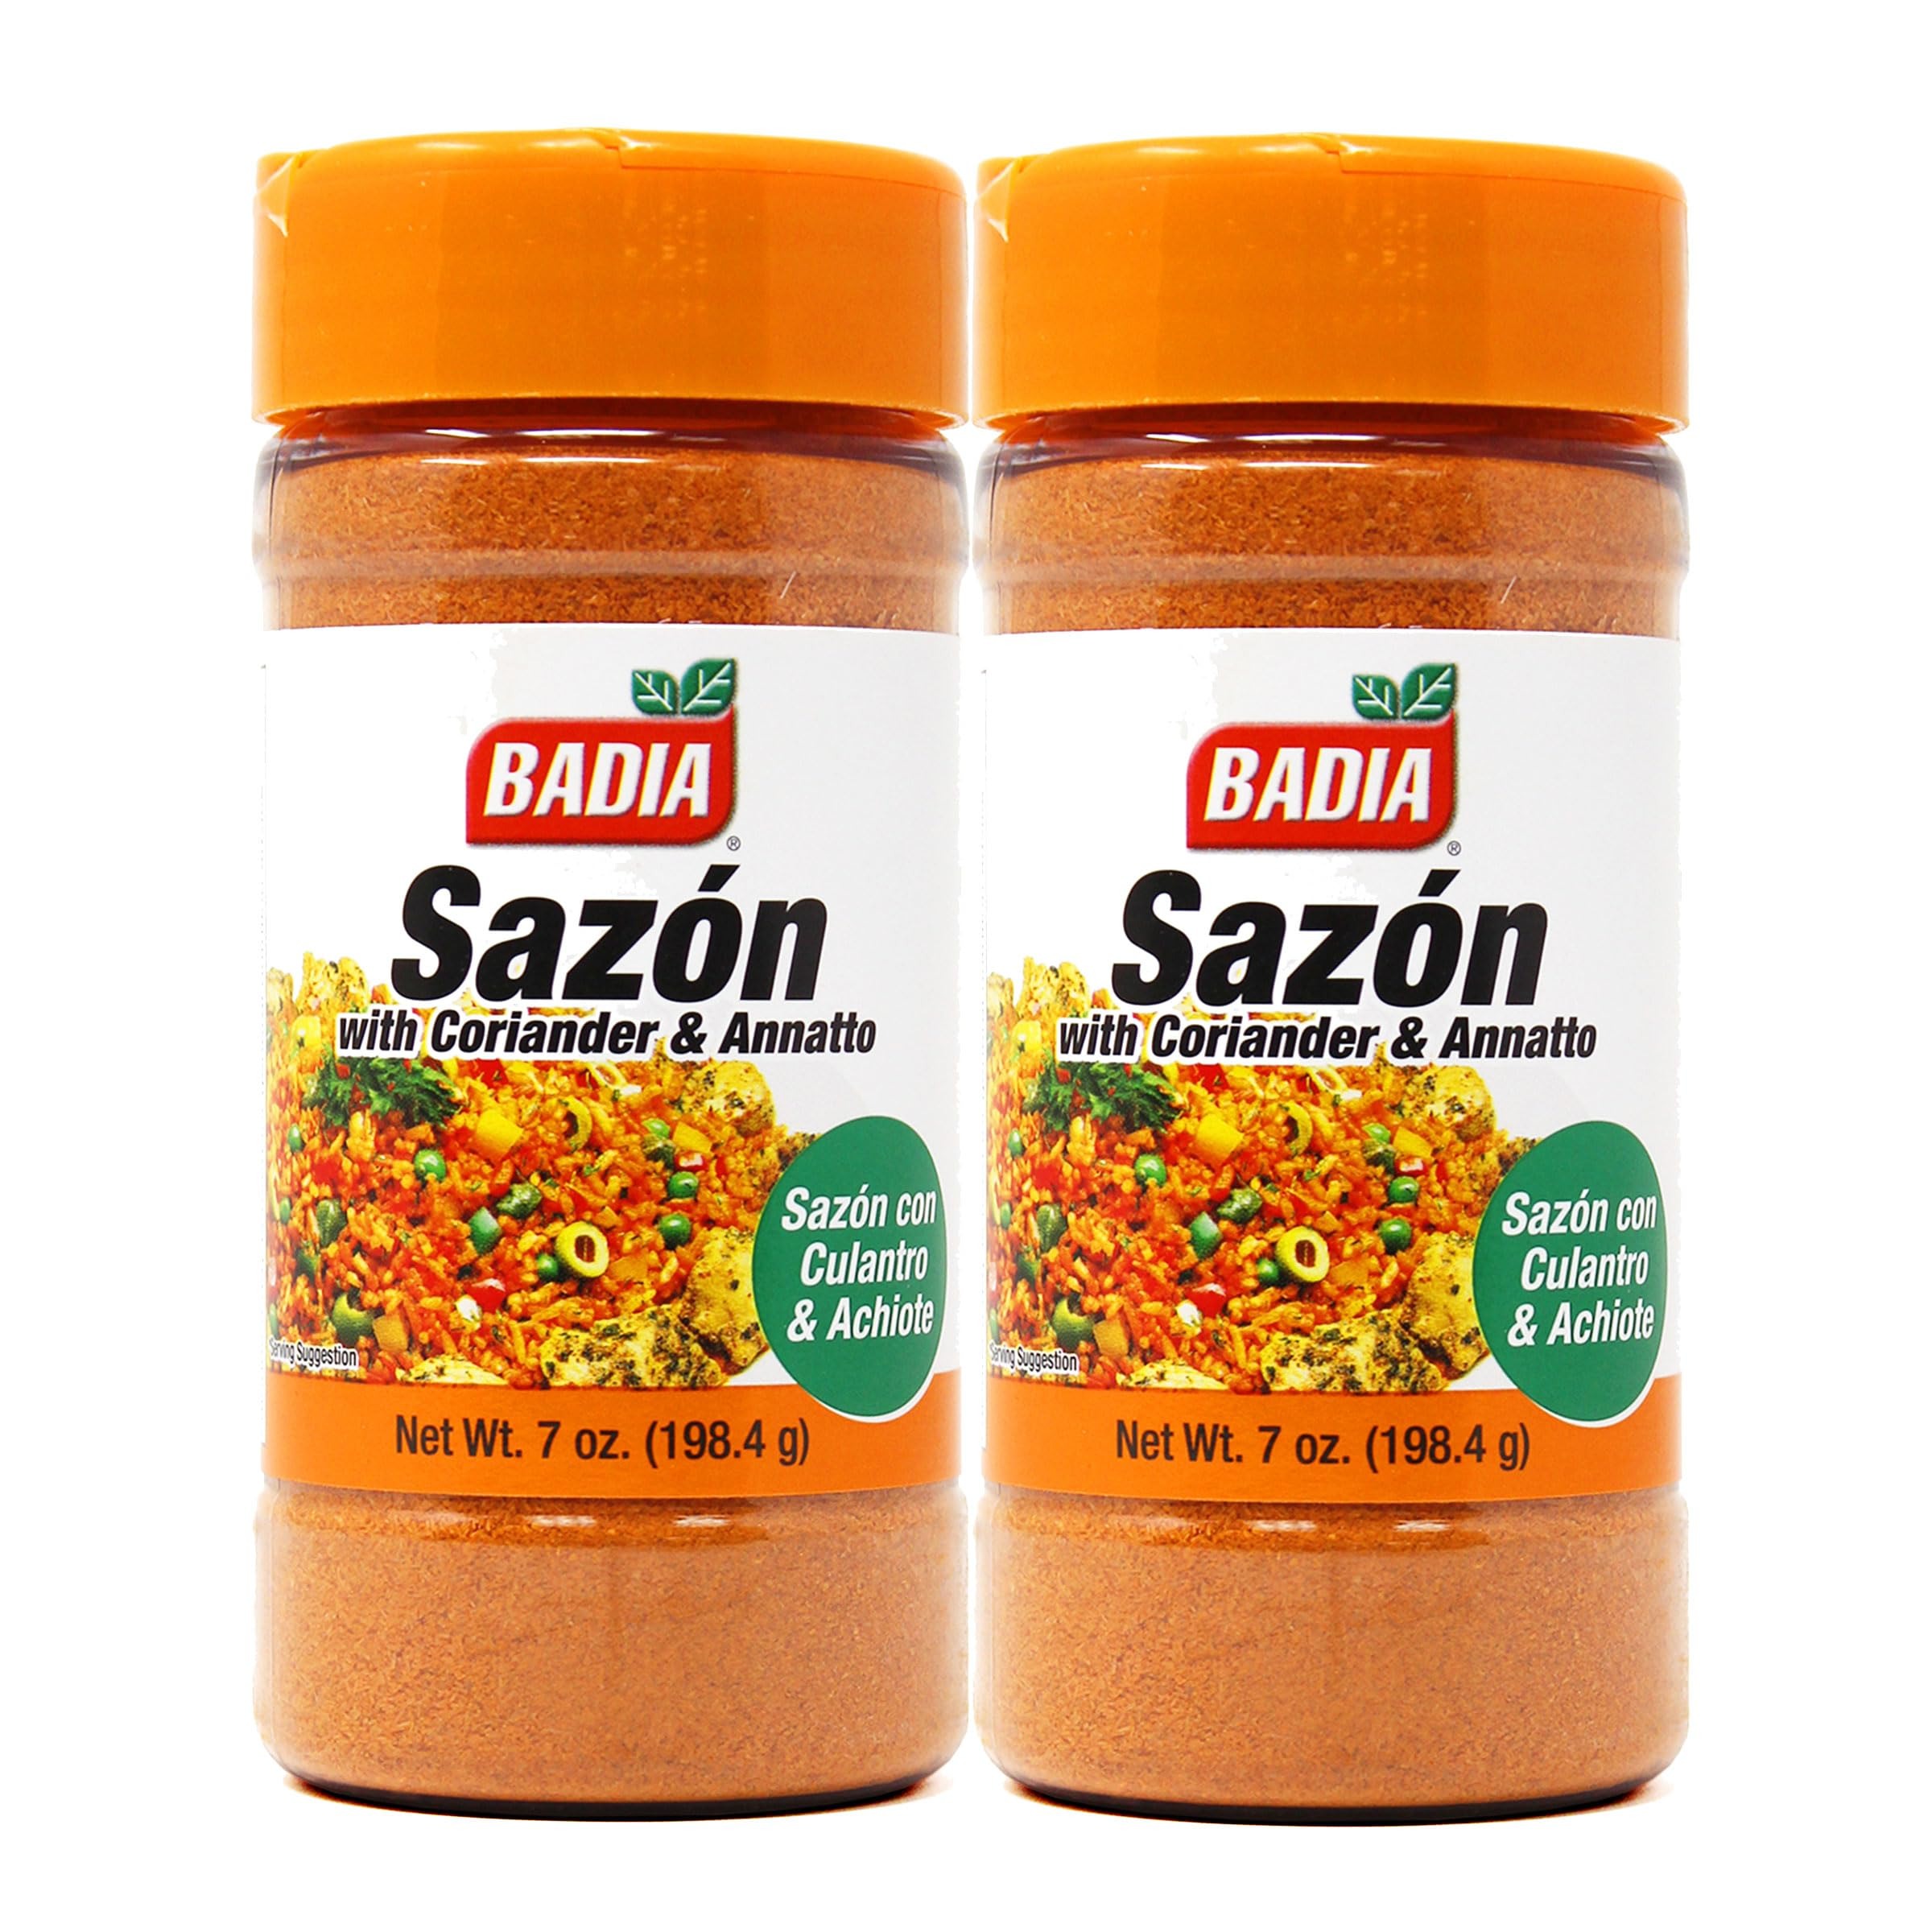
Item Name: Badia Sazon with Coriander & Annatto, 7 oz - Palatize Pack of 2
Product Description: Introducing Badia’s Sazon with Coriander and Annatto! This is the perfect blend of spices for your cooking needs. Our special blend of coriander and annatto adds a unique flavor and aroma to all of your favorite dishes. Plus, the 7-ounce pack is great for stocking up and ensuring you have enough to last you a while. Add it to meat, poultry, fish, and even vegetables for a delicious flavor that can’t be matched. Try it today and taste the difference for yourself! <strong>Seasoning Blend</strong> <strong>Use Sazon Badia with coriander and annatto on:</strong> Rice, soups, poultry, seafood, and more <strong>Ingredients:</strong> Monosodium Gluatamate, Salt, Dehydrate Garlic, Spices (including Coriander and Annatto), Tricalcium Phosphate (as an anti-caking agent), FD&amp;C Yellow No. 5, and FD&amp;C Red No. 40. Perfect blend of spices for all your cooking needs. Adds a unique flavor and aroma to meat, poultry, fish, and vegetables. Convenient 7-ounce pack for stocking up and lasting flavor.
Value: 14.0
Unit: Ounce

Price: 12.47